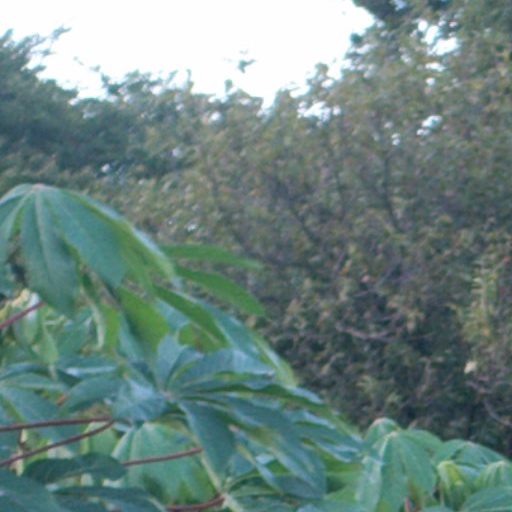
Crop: cassava